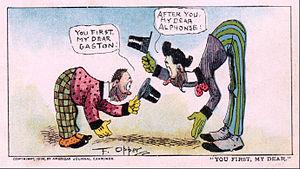
Bande dessinée américaine de Frederick Burr Opper, mettant en scène deux héros français gaffeurs
Alphonse and Gaston est une série de bande dessinée humoristique de l'Américain Frederick Burr Opper publiée par le New York Journal de William Randolph Hearst à partir du 22 septembre 1901 et diffusée dans les pages dominicales du reste des États-Unis par King Features Syndicate jusqu'en 1904. Par la suite, Alphonse et Gaston continuent à apparaître dans d'autres séries d'Opper, comme Happy Hooligan.